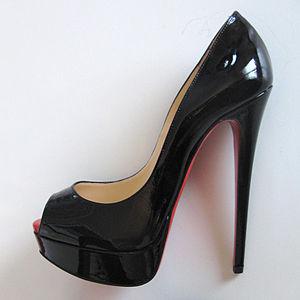
Escarpin ouvert ""peep toe"" à plateforme, en cuir noir verni, modèle ""Lady Peep"", marque Christian Louboutin, talon 150mm"
Le talon haut est un type de talon, partie intégrante des bottes et chaussures, élevant significativement la hauteur du pied et dépassant alors celle des orteils. Le talon haut, en plus d'élever la taille de la personne qui le porte, donne généralement une illusion esthétique de jambes plus longues, plus fines et plus élancées. Le talon haut possède de nos jours une variété de styles, incluant notamment le talon aiguille.